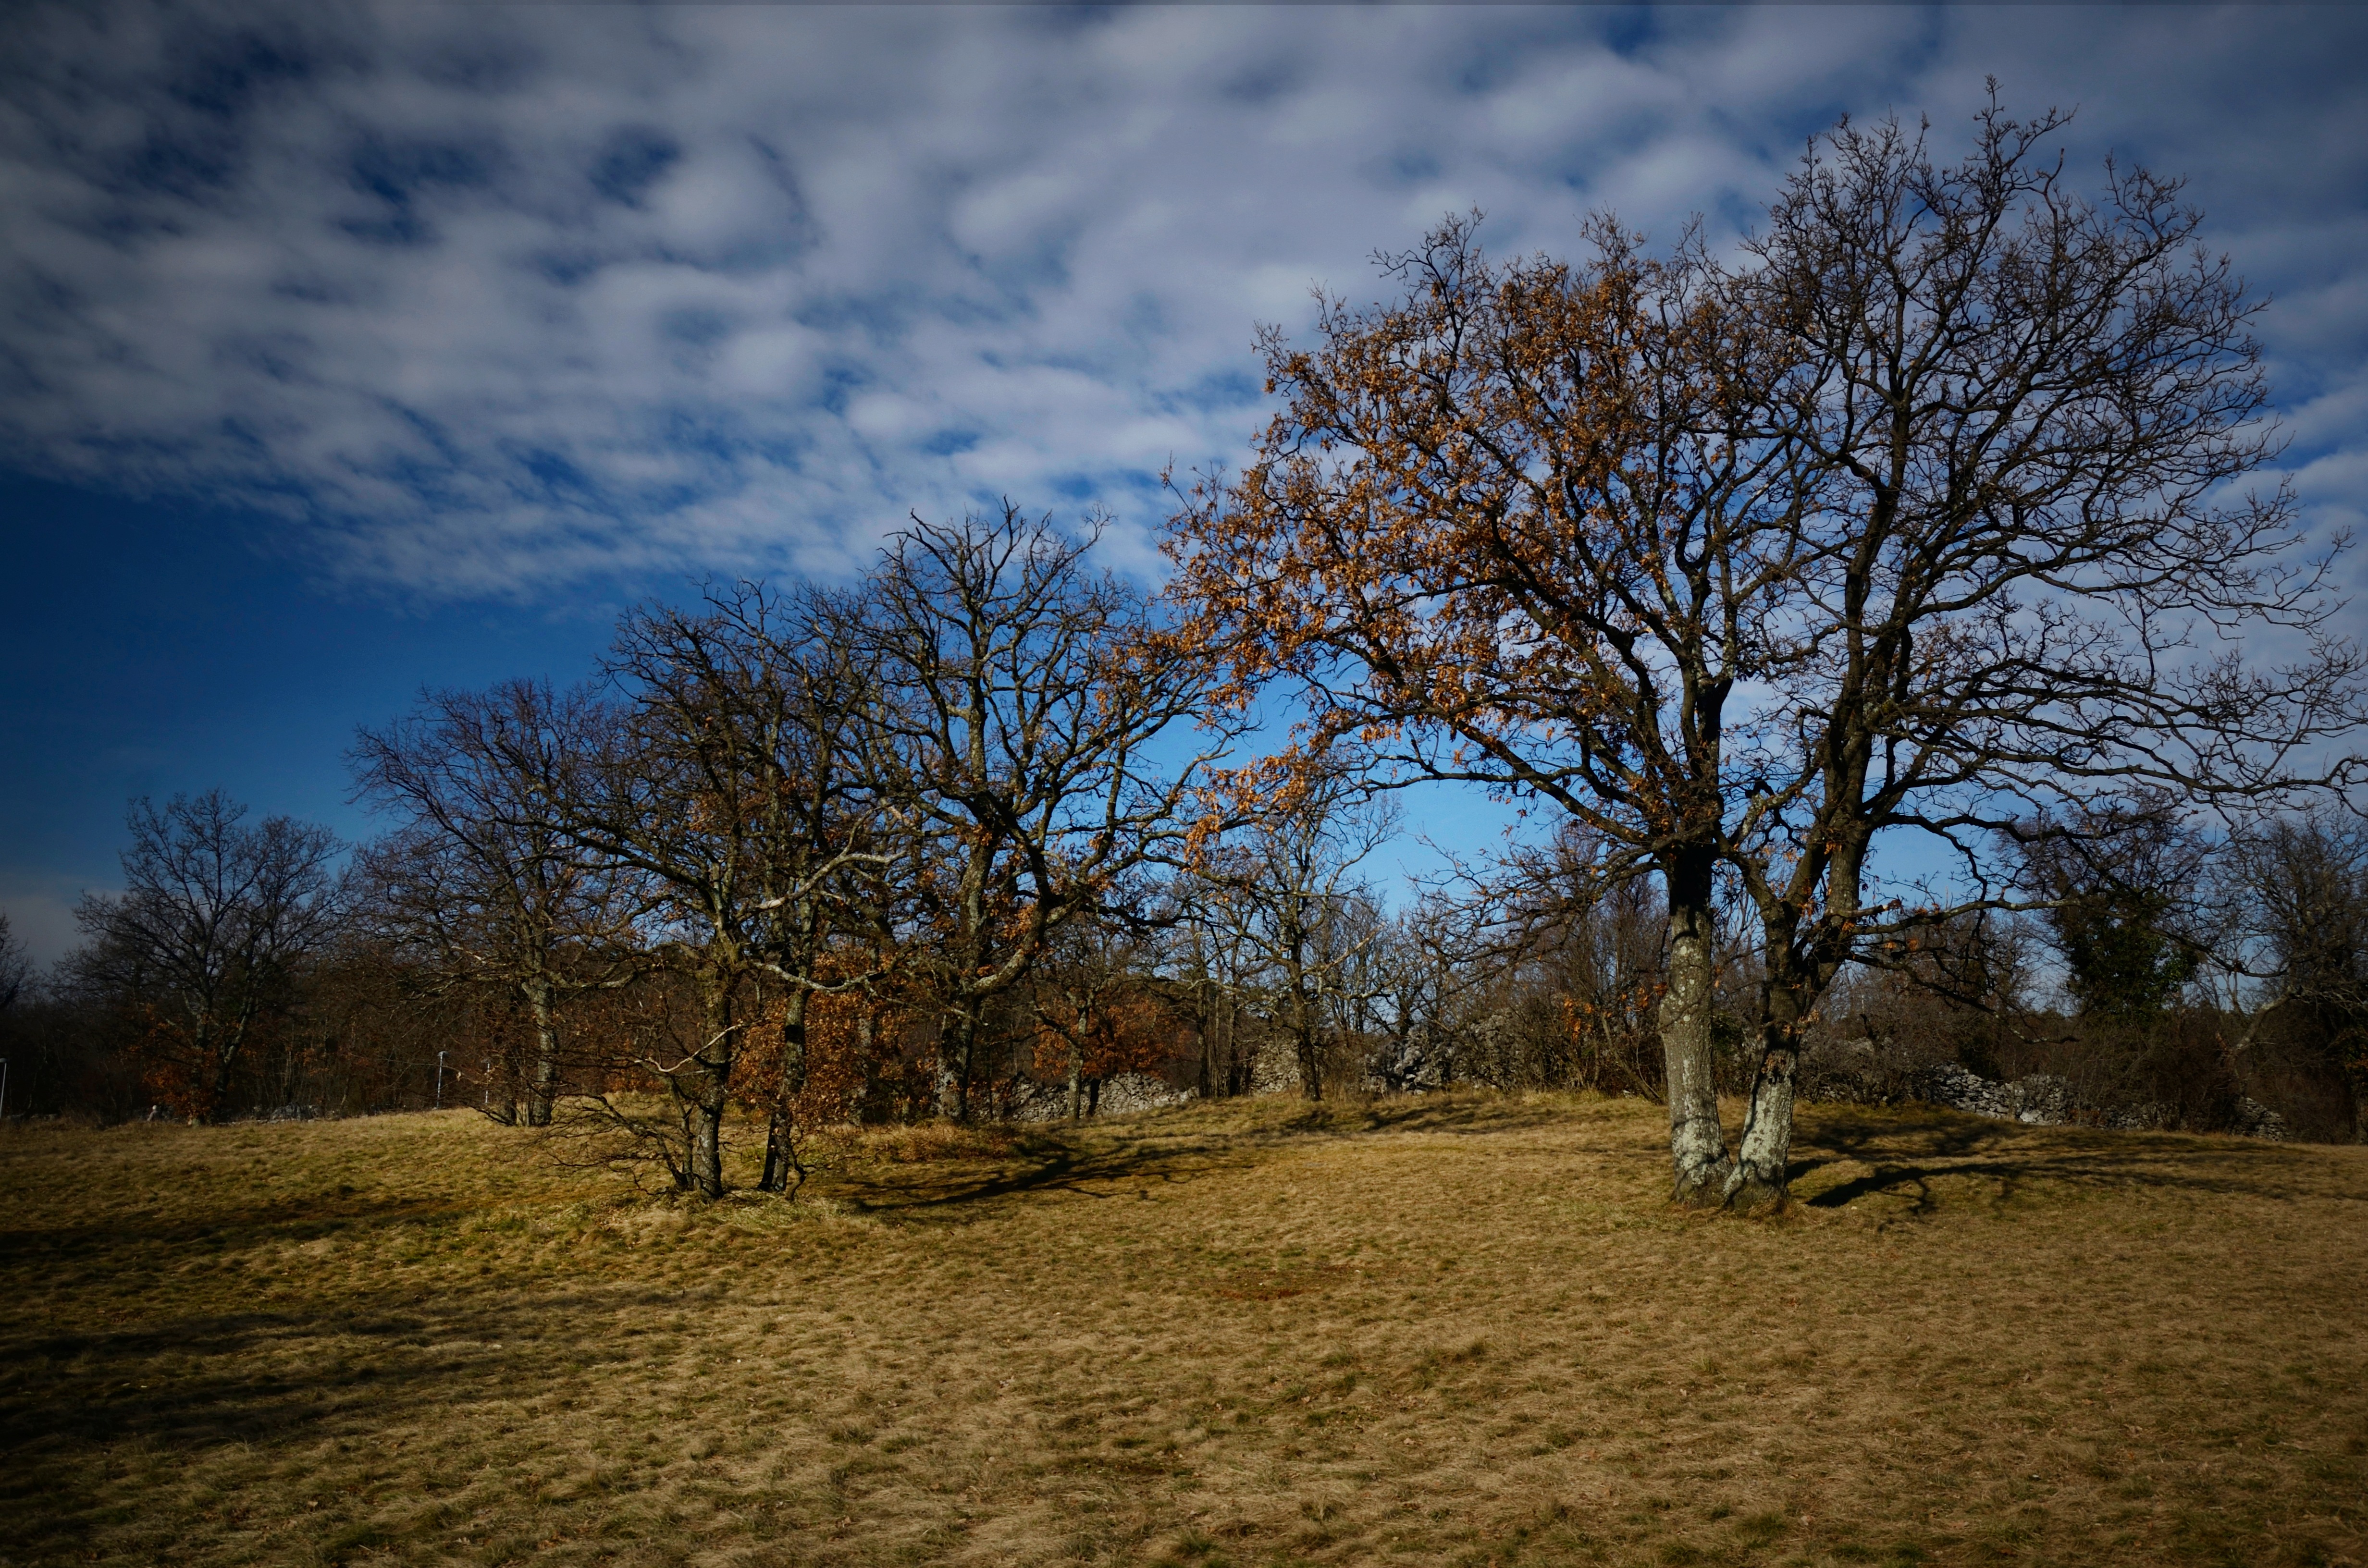
landscape, tree, nature, forest, grass, mountain, cloud, plant, sky, field, meadow, prairie, sunlight, morning, leaf, hill, walk, europe, evening, green, red, autumn, holiday, italy, blue, season, savanna, prato, trees, clouds, mountains, woodland, habitat, rural area, natural environment, woody plant